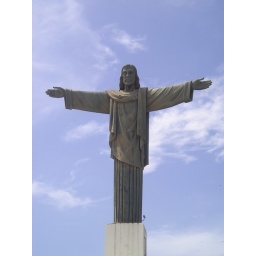
Some of us took a cable car to the top of the mountain above Puerta Plata on our day off.